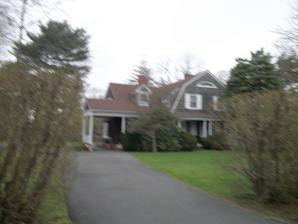
Building: Joseph Wood House
Country: United States of America
Year built: 1889
Historic house in New York, United States United States historic place Joseph Wood House U.S. National Register of Historic Places Blurry shot of the Joseph Wood House in Sayville, New York Show map of New York Show map of the United States Location 284 Greene Ave., Sayville, New York Coordinates 40°44′9″N 73°4′33″W / 40.73583°N 73.07583°W / 40.73583; -73.07583 Area 1.2 acres (0.49 ha) Built 1892 Architect Green Isaac H., Jr.; Nunn, Robert Architectural style Shingle Style NRHP reference No. 03000406 Added to NRHP May 18, 2003 Joseph Wood House is a historic home located at Sayville in Suffolk County, New York .  It was built in 1889 and is a 2-story, wood-framed Shingle Style dwelling of complex massing.  It has a gambrel-roofed main block with 1 + 1 ⁄ 2 -story wings.  It features a continuous porch with attenuated Doric order columns and a porte cochere . It was added to the National Register of Historic Places in 2003. References